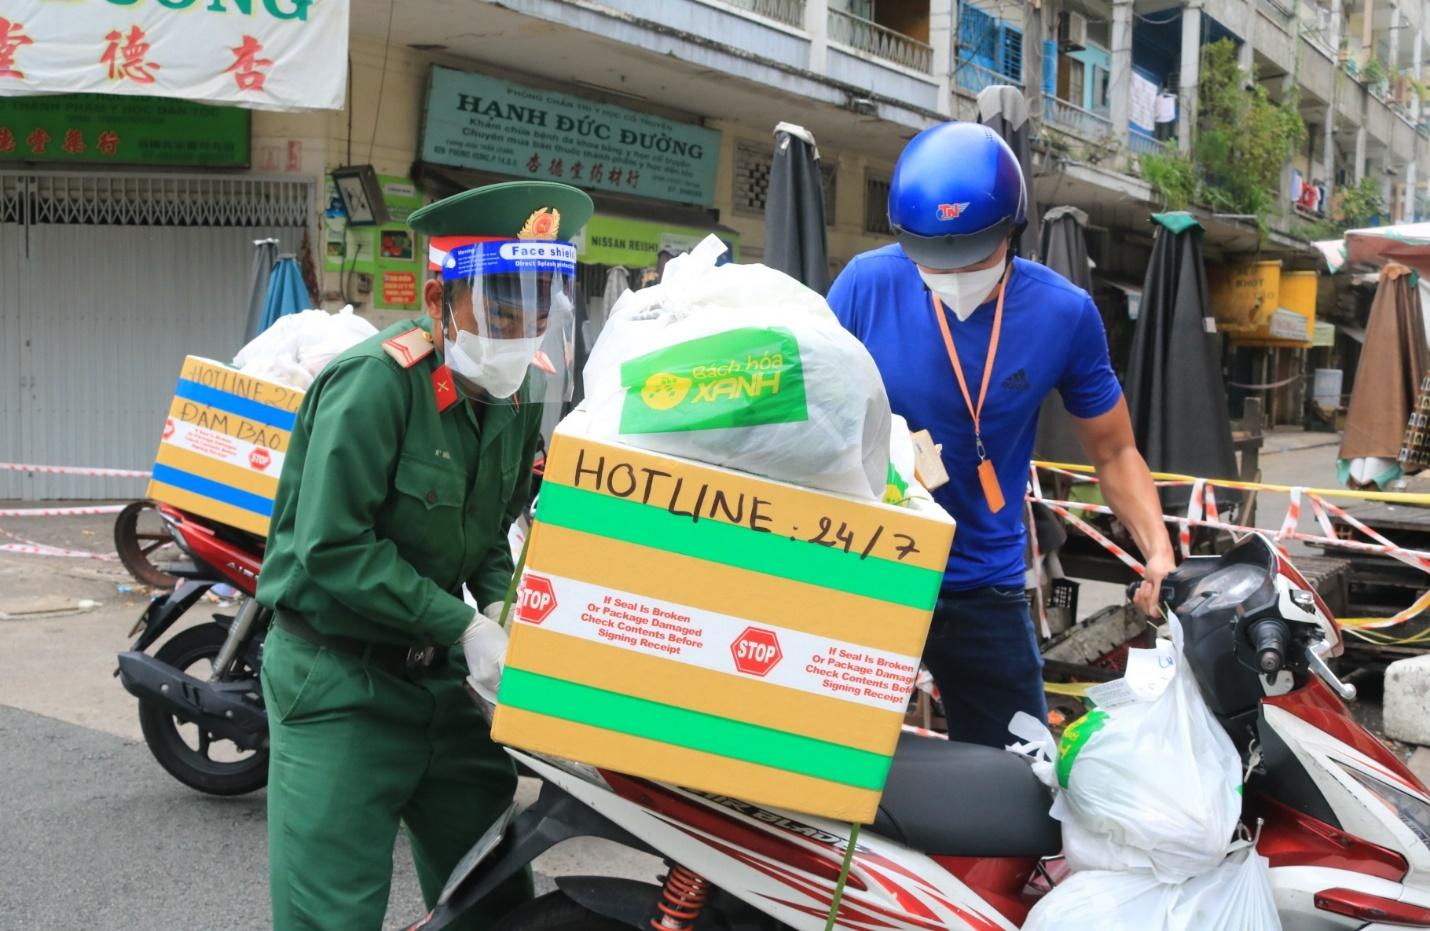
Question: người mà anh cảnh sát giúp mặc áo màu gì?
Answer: người đàn ông được giúp mặc áo màu xanh dương